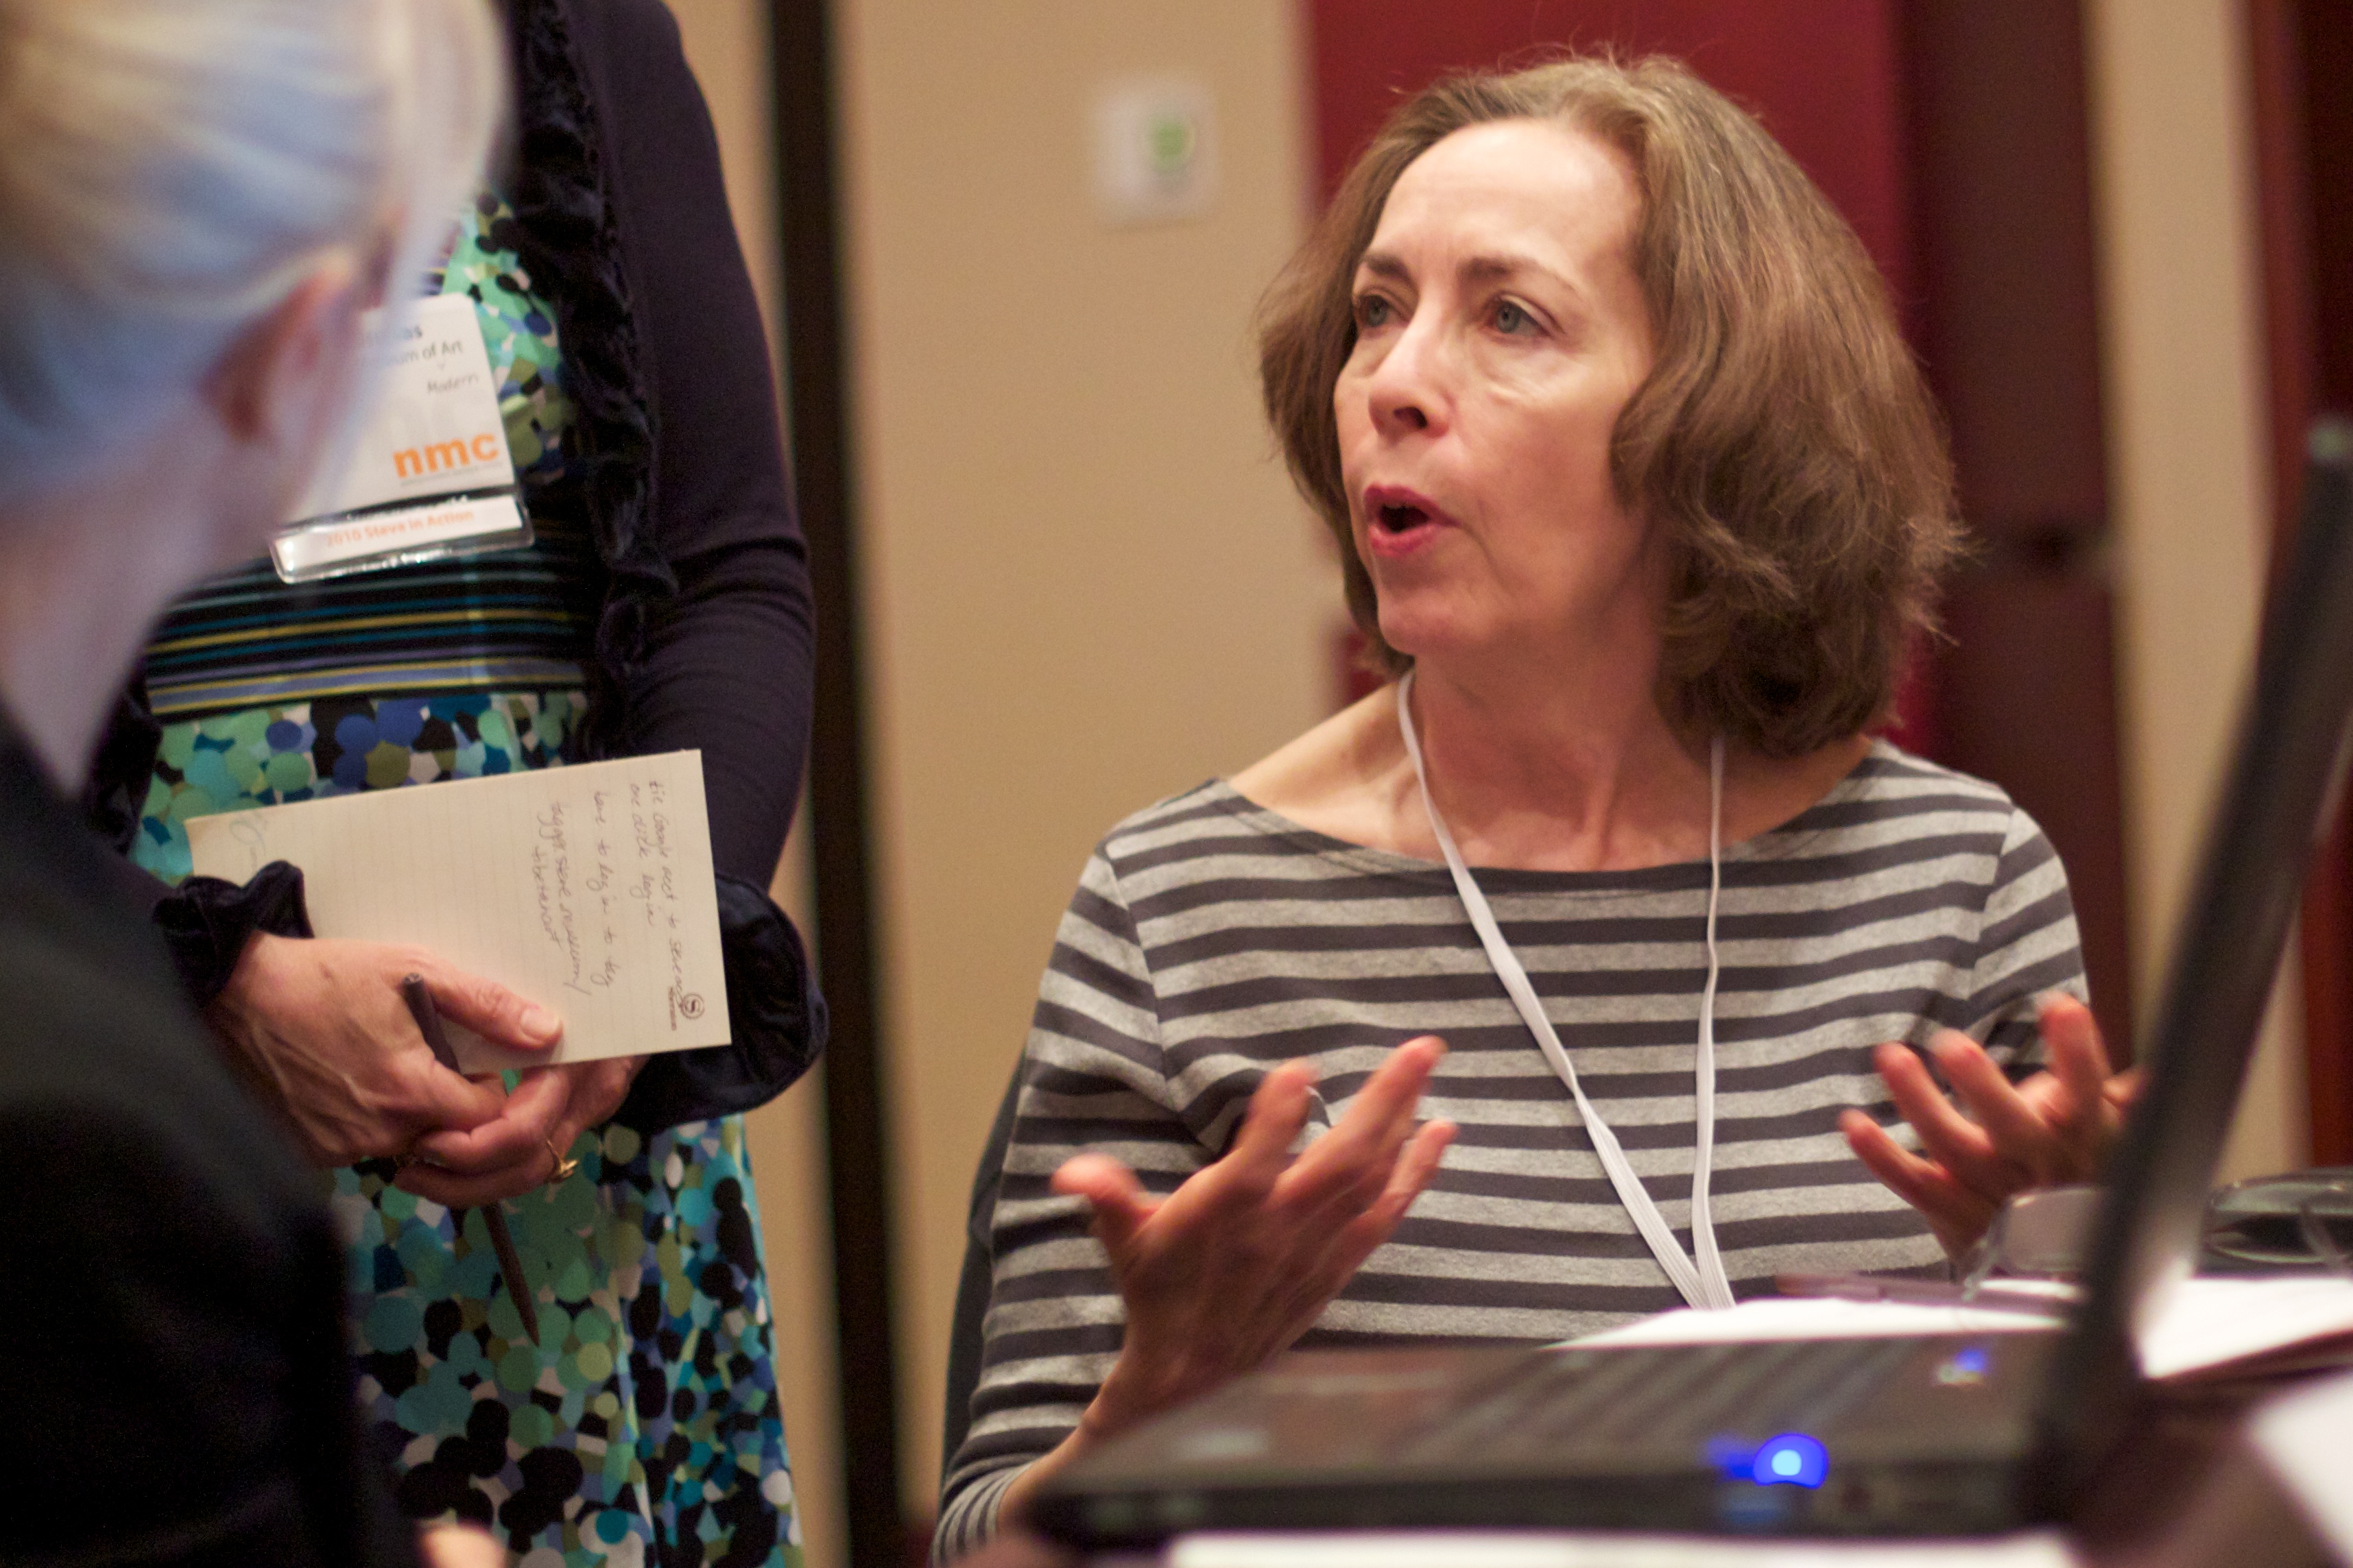
person, conversation, mcn2010, academic conference